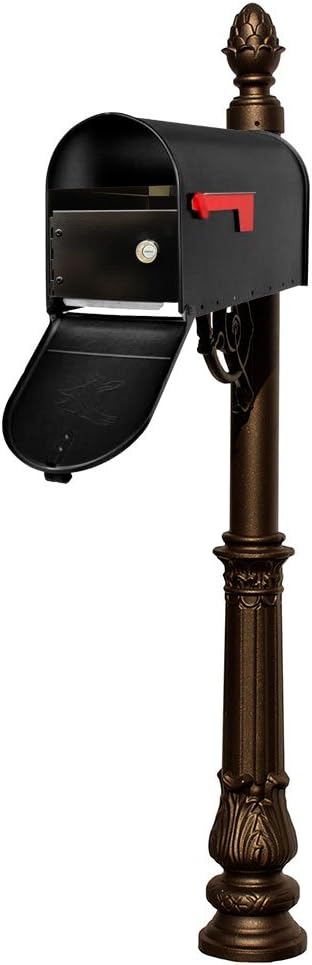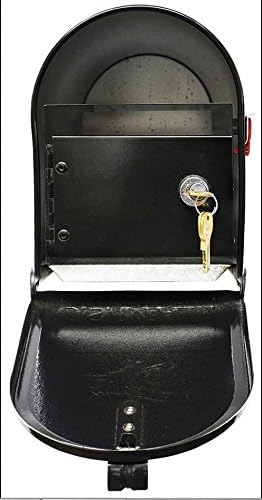
Qualarc LMPST-E1-LKIT-703-BRZ Lewiston Rust Free Cast Aluminum Locking System with Economy Mailbox, Post, Decorative Pineapple Finial and Ornate Base, Bronze
Category: Tools & Home Improvement
Our lewiston post is made from rust-free cast aluminum with a durable weather resistant finish and comes with a E1 black economy mailbox and locking insert, support brace with mounting plate, decorative pineapple finial and ornate base. E1 economy mailbox is made of galvanized steel with a smooth rust-resistant finish, steel latch and red aluminum flag. Locking insert is made of galvanized steel and features a tough powder coat finish with locking front retrieval door keeping mail secure from unwanted hands. Incoming mail slot opening: W 6 3/8 inch x h 1". locking door opening: h 5 inch x W 6 3/8". a lock and keys are included. Post, support brace, finial and base color: Bronze.
Features: Post, support brace, finial and base are made from powder coated cast aluminum will not rust and is scratch resistant | Locking insert is made of galvanized steel and features a tough black powder coat finish keeping mail secure from unwanted hands | Incoming mail slot opening: 6 3/8 Width and 1” height. Locking door opening: H 5”x w 6 3/8”. mailbox Dimensions: 6-3/4 inch w x 8-3/4 inch H x 19 inch D | E1 economy mailbox is made of galvanized steel with a smooth rust-resistant finish, steel latch and red aluminum flag | Comes with a heavy duty lock and set of keys